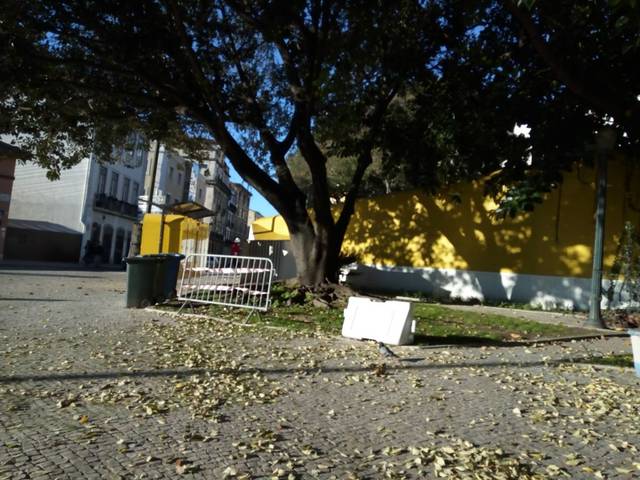
Region: Portugal
Coordinates: 38.713, -9.125